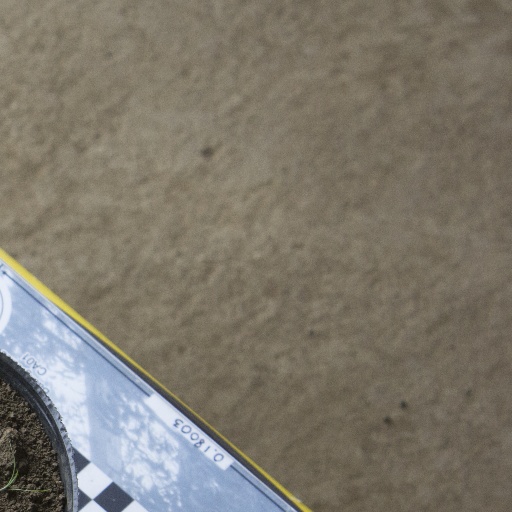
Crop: soybean